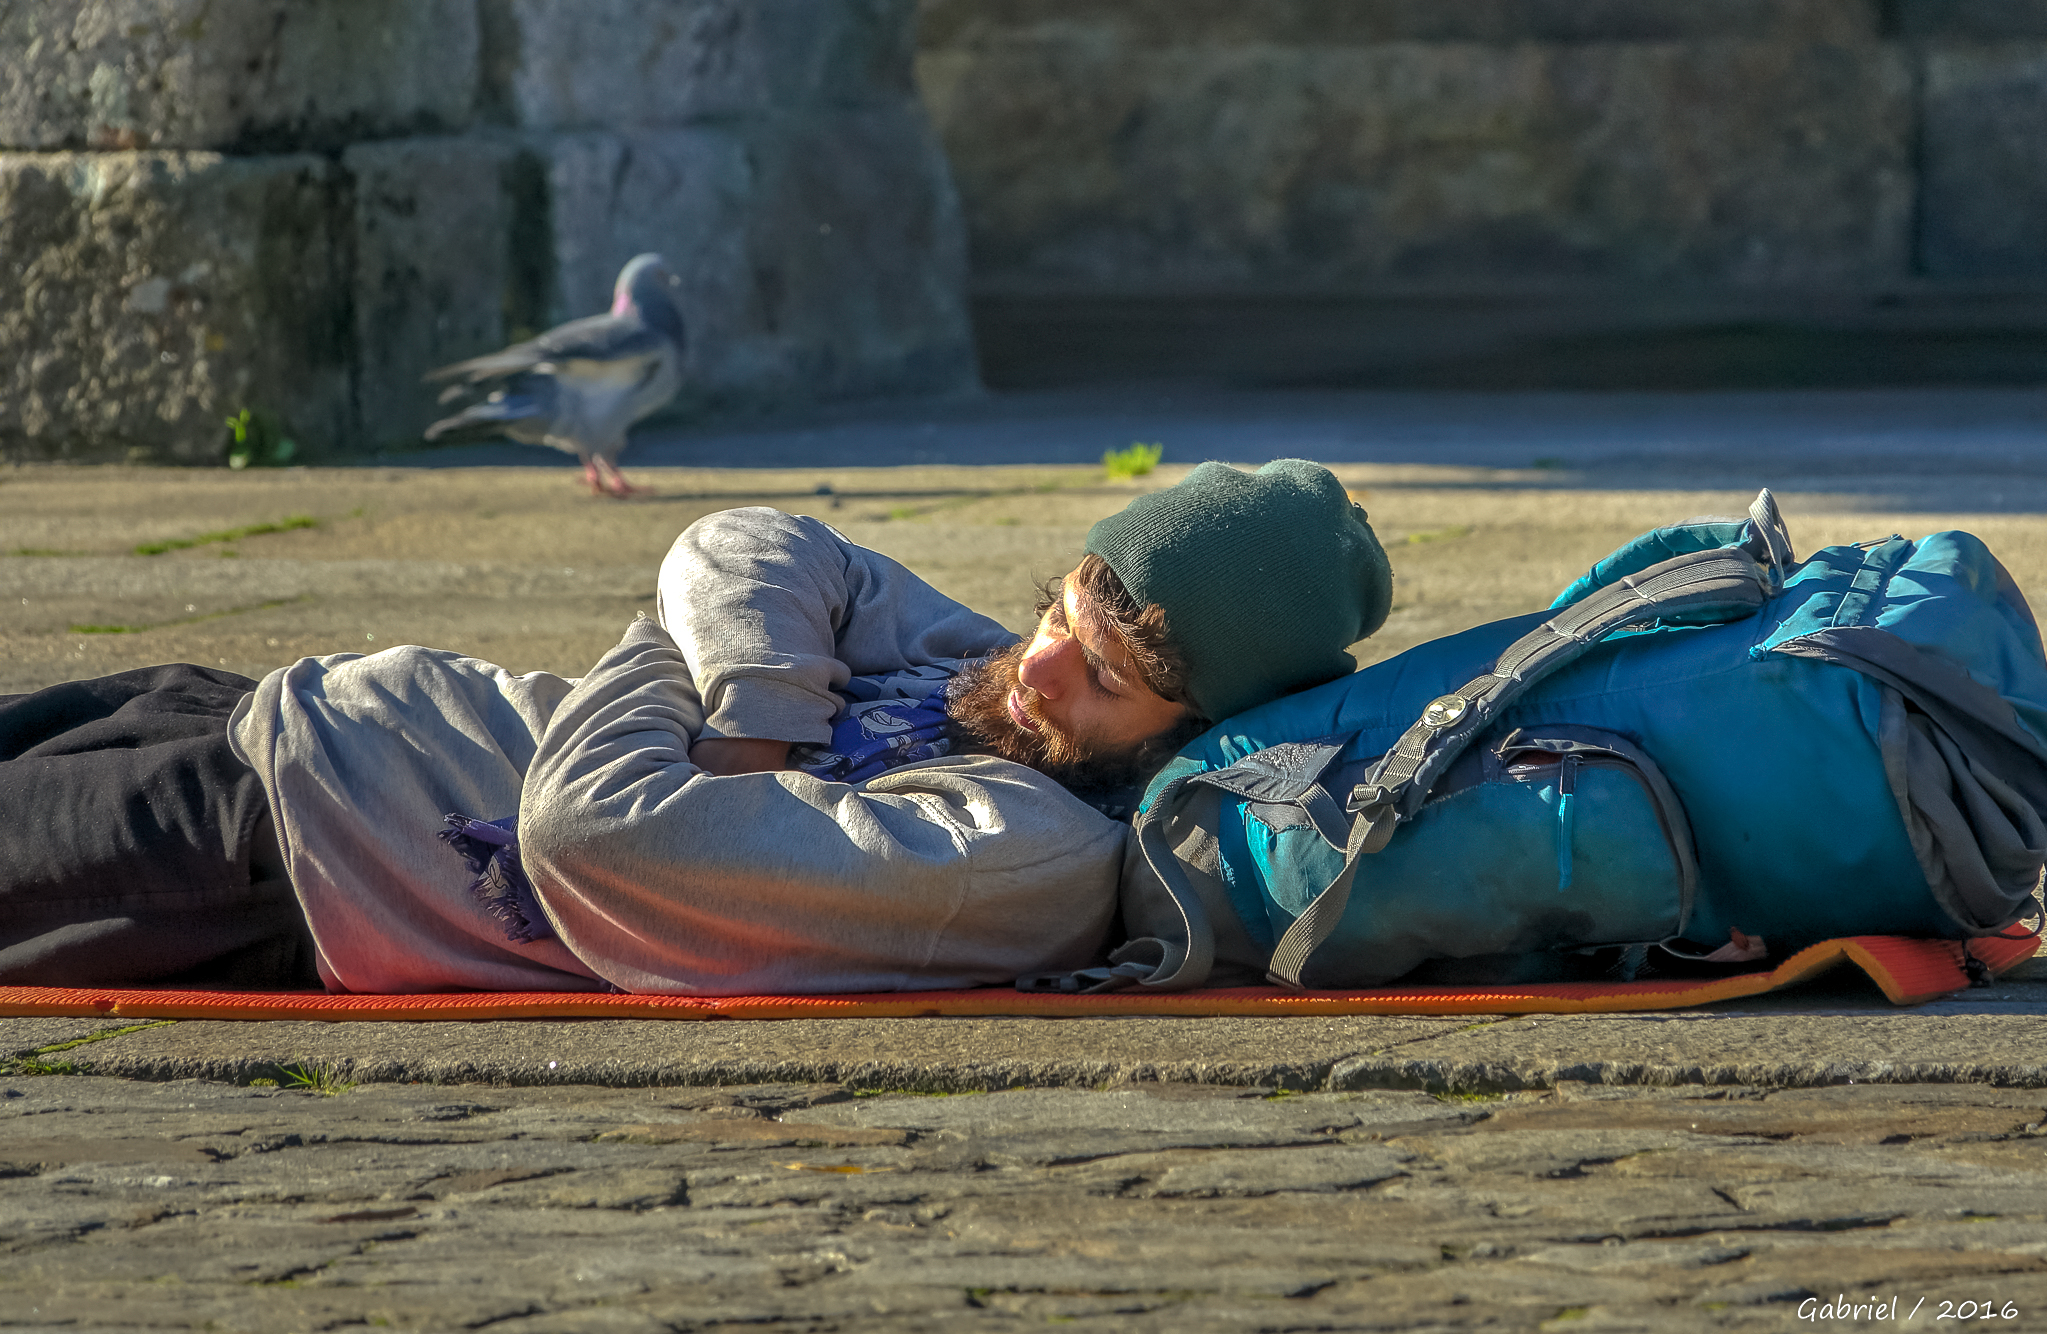
people, spring, color, blue, streetphotography, photograph, gente, santiagodecompostela, peregrinos, fotografacallejera, ggl1, gaby1, xovesphoto, sonydscrx10iii, sonyrx10iii, rx10iii, rx10m3